Middlesex Militia

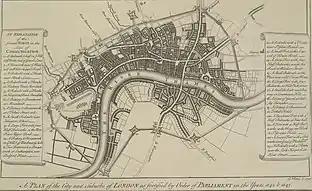
George Vertue's 1738 plan of the London Lines of Communication

London had long outgrown the old city walls. During the Edgehill campaign the citizens had erected breastworks across all the streets leading to open country and set up guard posts manned by the LTBs – 20 companies were on duty each night. Then in the winter of 1642–3 volunteer work gangs of citizens constructed a massive entrenchment and rampart round the City and its suburbs, enclosing the whole of Westminster and the Tower Hamlets and several other Middlesex parishes. Known as the Lines of Communication, studded with some 23 forts and redoubts, these defences were about long, making it the most extensive series of city defences in 17th century Europe. The Lines were completed by May 1643 and the City and suburban TB companies took their turns in manning the forts and key points, including one company on duty at Westminster. The London Militia Committee took over control of the Westminster and Tower Hamlets Liberties TBs and amalgamated those from the Middlesex parishes within the Lines of Communication with the Westminster Auxiliaries, a second regiment raised in April 1643 to help cover the duties. Thus the Committee for Middlesex only had a single regiment commanded by Sir Gilbert Gerard, 1st Baronet of Harrow on the Hill, Member of Parliament (MP) for the county. Gerard was paymaster of the Parliamentarian army (Treasurer at War, 1642) and a member of the Council of War in 1643.